England

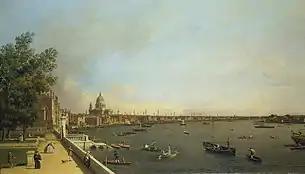
The River Thames during the Georgian period from the Terrace of Somerset House looking towards St. Paul's,

A dispute over the succession to Edward led to an unsuccessful Norwegian Invasion in September 1066 close to York in the North, and the successful Norman Conquest in October 1066, accomplished by an army led by Duke William of Normandy invading at Hastings late September 1066. The Normans themselves originated from Scandinavia and had settled in Normandy in the late 9th and early 10th centuries. This conquest led to the almost total dispossession of the English elite and its replacement by a new French-speaking aristocracy, whose speech had a profound and permanent effect on the English language.